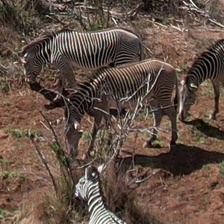
Pose orientation: left